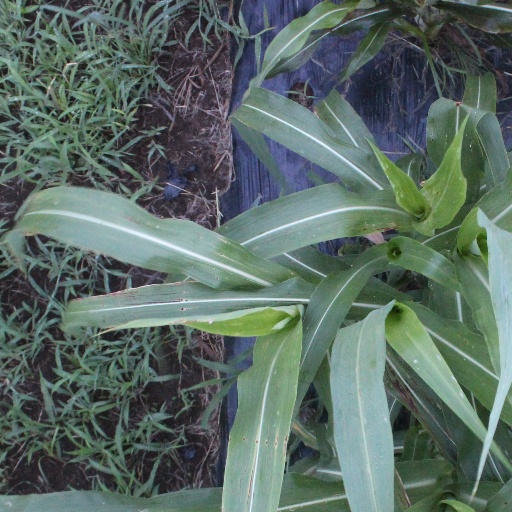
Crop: sorghum